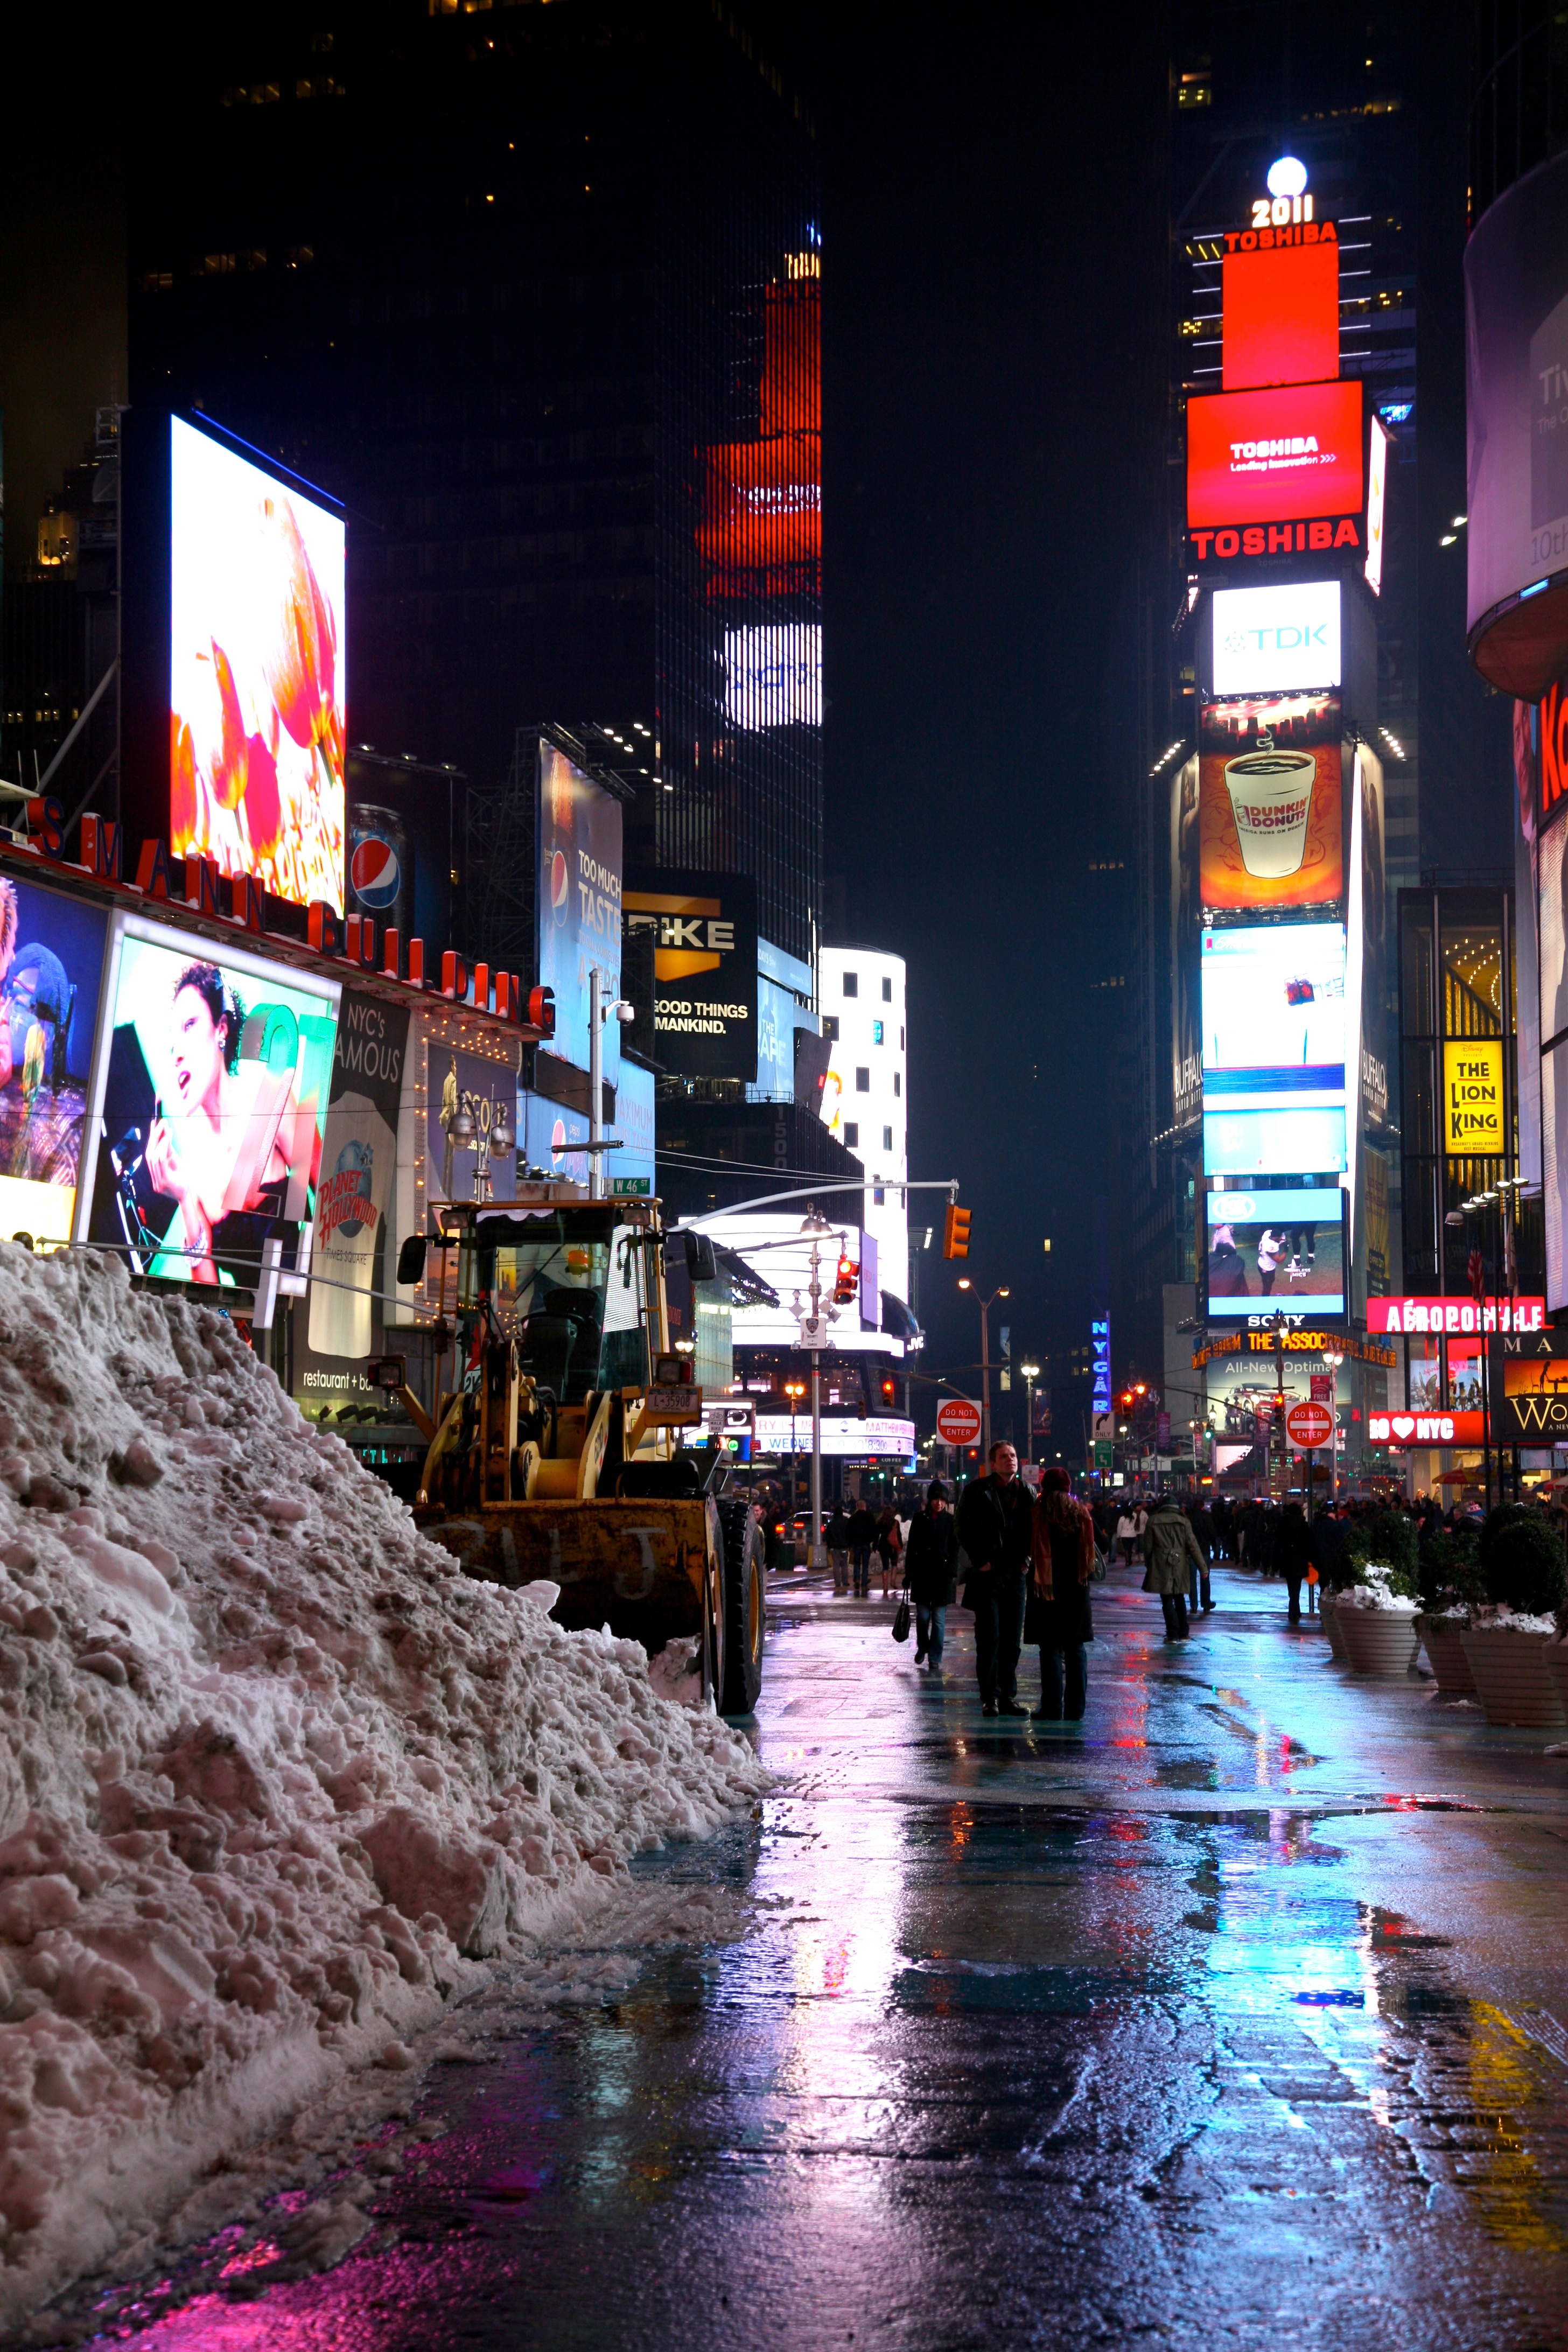
light, road, street, night, town, city, manhattan, cityscape, downtown, evening, reflection, nyc, color, lighting, newyork, newyorkcity, ny, canon5d, midtown, canonef24105mmf4lisusm, theatredistrict, timessquare, urban area, human settlement